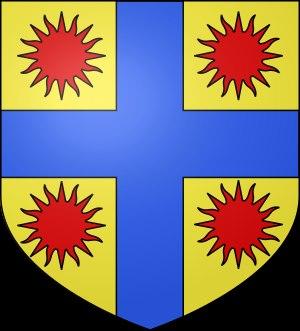
Le château de Saint-Denis-sur-Loire est un château de la Loire français situé en Val de Loire, sur la commune de Saint-Denis-sur-Loire, dans le département de Loir-et-Cher, région Centre-Val de Loire. Inscrit et classé aux Monuments historiques, ce château fut agrandi au XIIIᵉ siècle dans un style médiéval et évolua avec la Renaissance et le XVIIIᵉ siècle vers un style plus classique.